Palynology

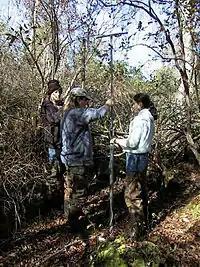
Pollen core sampling, Fort Bragg, North Carolina

The earliest reported observations of pollen under a microscope are likely to have been in the 1640s by the English botanist Nehemiah Grew, who described pollen and the stamen, and concluded that pollen is required for sexual reproduction in flowering plants.